Kotozakura Masakatsu I

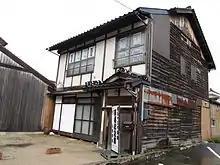
The 53rd Yokozuna Kotozakura Memorial Museum in his hometown of Kurayoshi

Kotozakura had been expecting to open up his own training stable, but when his stablemaster died suddenly just days after Kotozakura's retirement, he took over Sadogatake stable instead. He produced many top division wrestlers over the years, such as "ōzeki" Kotokaze, Kotoōshū, Kotomitsuki and Kotoshōgiku and "sekiwake" Kotogaume, Kotofuji, Kotonishiki, and Kotonowaka. When "yokozuna" Asashōryū was criticized for his behaviour in 2003, Kotozakura defended the Mongolian by pointing out the lack of emotional strength in young Japanese sumo wrestlers at the time. After 31 years as head coach, he passed on ownership of the stable upon reaching the mandatory retirement age of sixty five in November 2005 to Kotonowaka, who had become his son-in-law. Shortly after attending the "ōzeki" promotion ceremony of Kotomitsuki, Kotozakura died on August 14, 2007. He had battled diabetes for several years and had also suffered the trauma of a leg amputation.